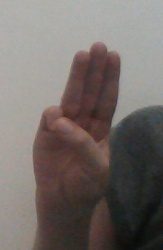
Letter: thaa